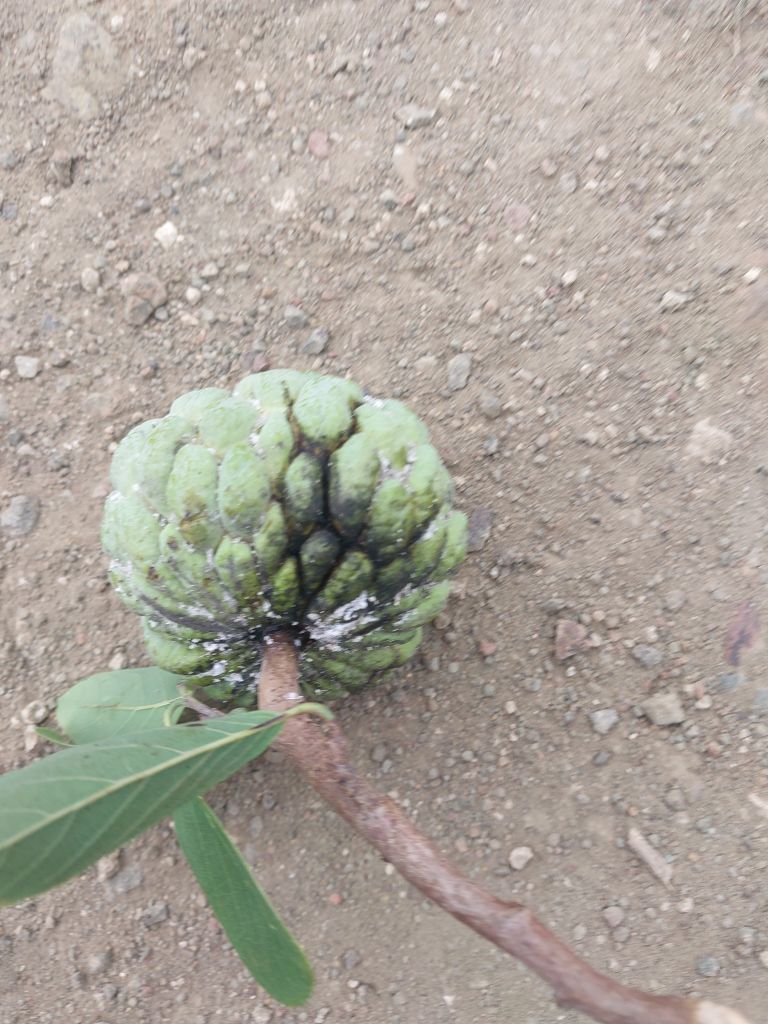
Disease label: Athracnose